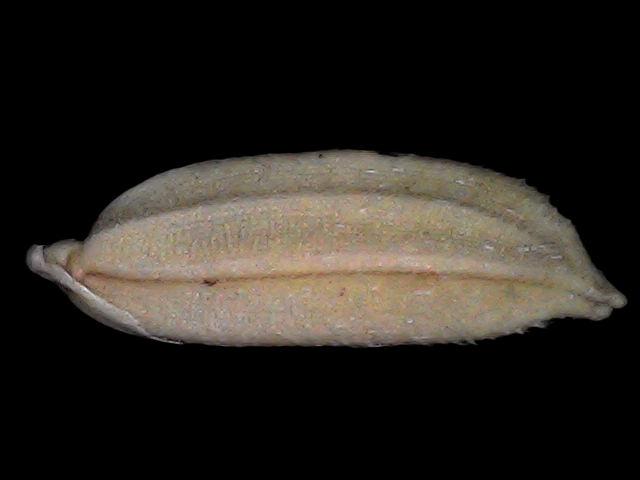
Rice variety: Br22